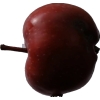
Label: Apple 18